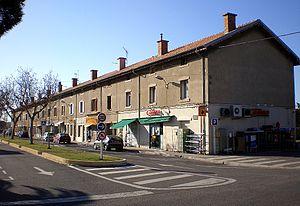
Une rue typique de Salin-de-Giraud, commune d'Arles (France)
Salin-de-Giraud est un village situé sur le territoire de la commune d'Arles dans les Bouches-du-Rhône, à près de 40 kilomètres du centre-ville d'Arles.